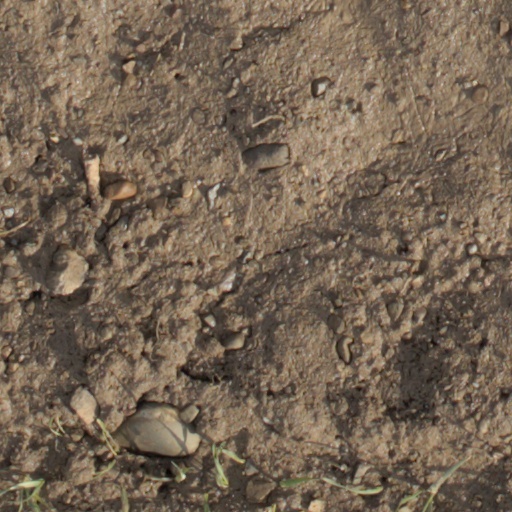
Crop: wheat